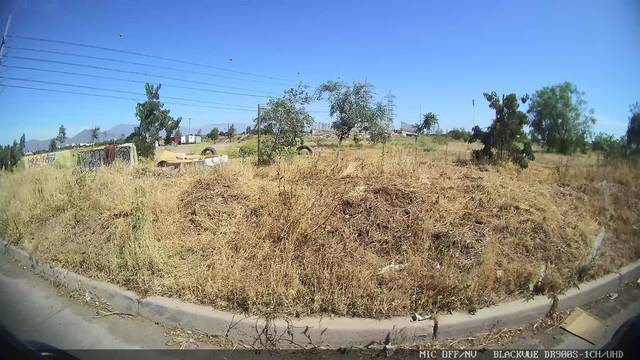
Region: Chile
Coordinates: -33.485, -70.731